Essence of Life (dance group)

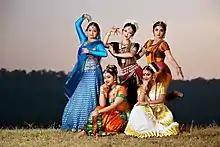
Essence of Life dance form

Essence of Life is a performing art group based in Bangalore, established by Dega Deva Kumar Reddy in 2012 to promote teachings of Jiddu Krishnamurti.